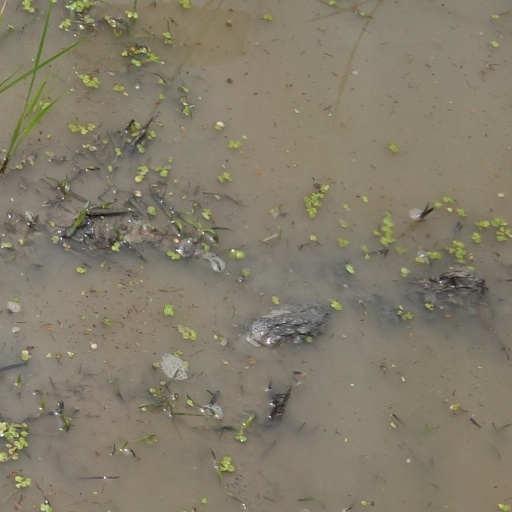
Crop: rice